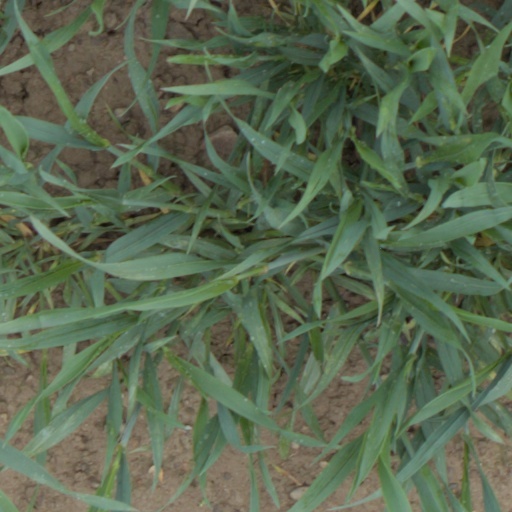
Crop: wheat